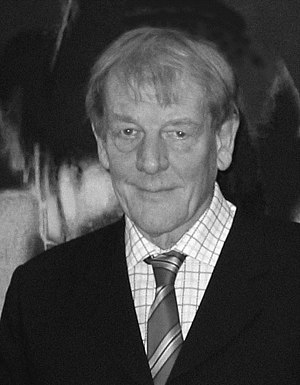
Per Nørgård
Per Nørgård er en dansk komponist og i sin generation den ledende blandt danske komponister.